Marc Pingris

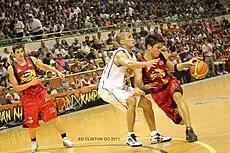
Pingris (left) watches his teammate James Yap drive against Aaron Aban of Talk 'N Text Tropang Texters

Barely 24 hours after being shipped to Burger King, Pingris was released to the Purefoods TJ Giants after Purefoods agreed to surrender its first and second round picks in 2010 to Burger King.